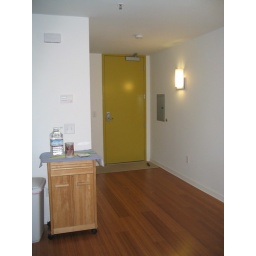
Here's the front door from the inside. The bathroom and big window are around the corner to the left